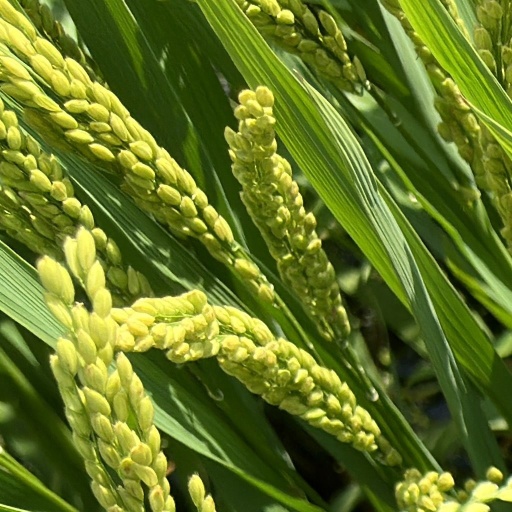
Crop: rice